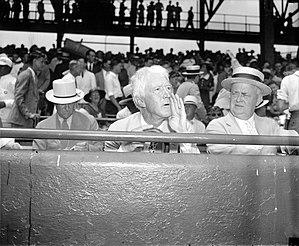
Le Match des étoiles de la Ligue majeure de baseball est un match annuel de baseball disputé par l'équipe des étoiles de la Ligue américaine et la Ligue nationale. Les joueurs de la formation de départ sont choisis par un vote entre les fans, à l'exception des lanceurs qui sont, à l'instar des joueurs réservistes, invités par les entraîneurs. Le match est disputé chaque année vers le milieu du mois de juillet.